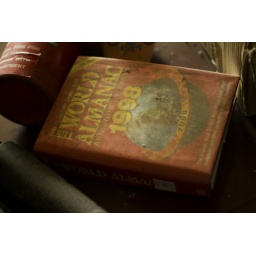
A home for boys in the Gentilly neighborhood, abandoned since Hurricane Katrina devastated it in 2005. New Orleans, LA